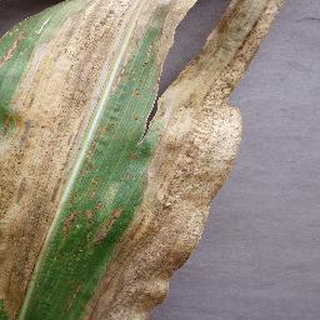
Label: corn_northern_leaf_blight